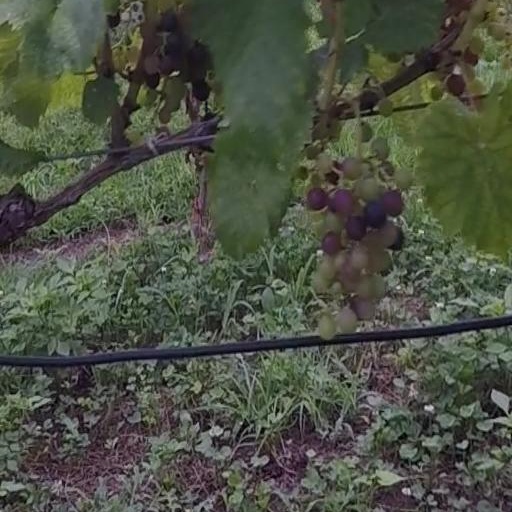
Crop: grape